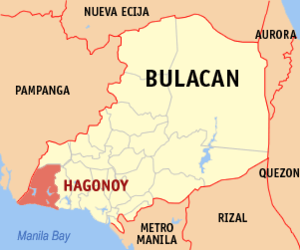
Hagonoy est une municipalité de la province de Bulacan, aux Philippines.